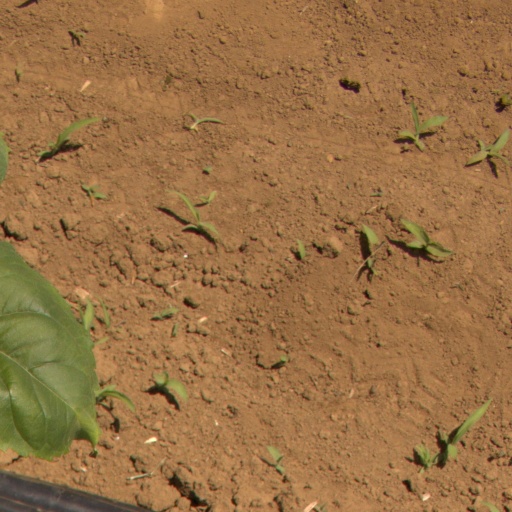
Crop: Jerusalem artichoke